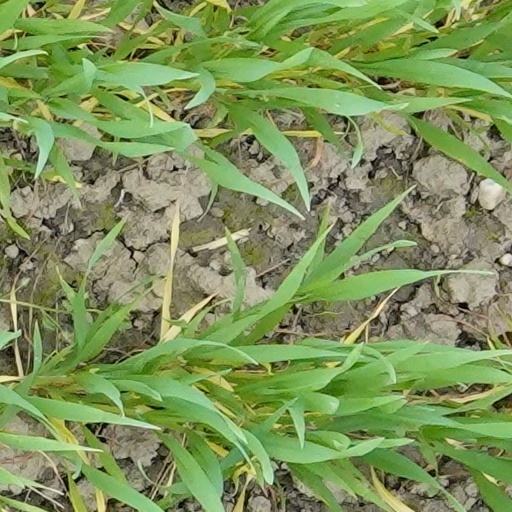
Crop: wheat